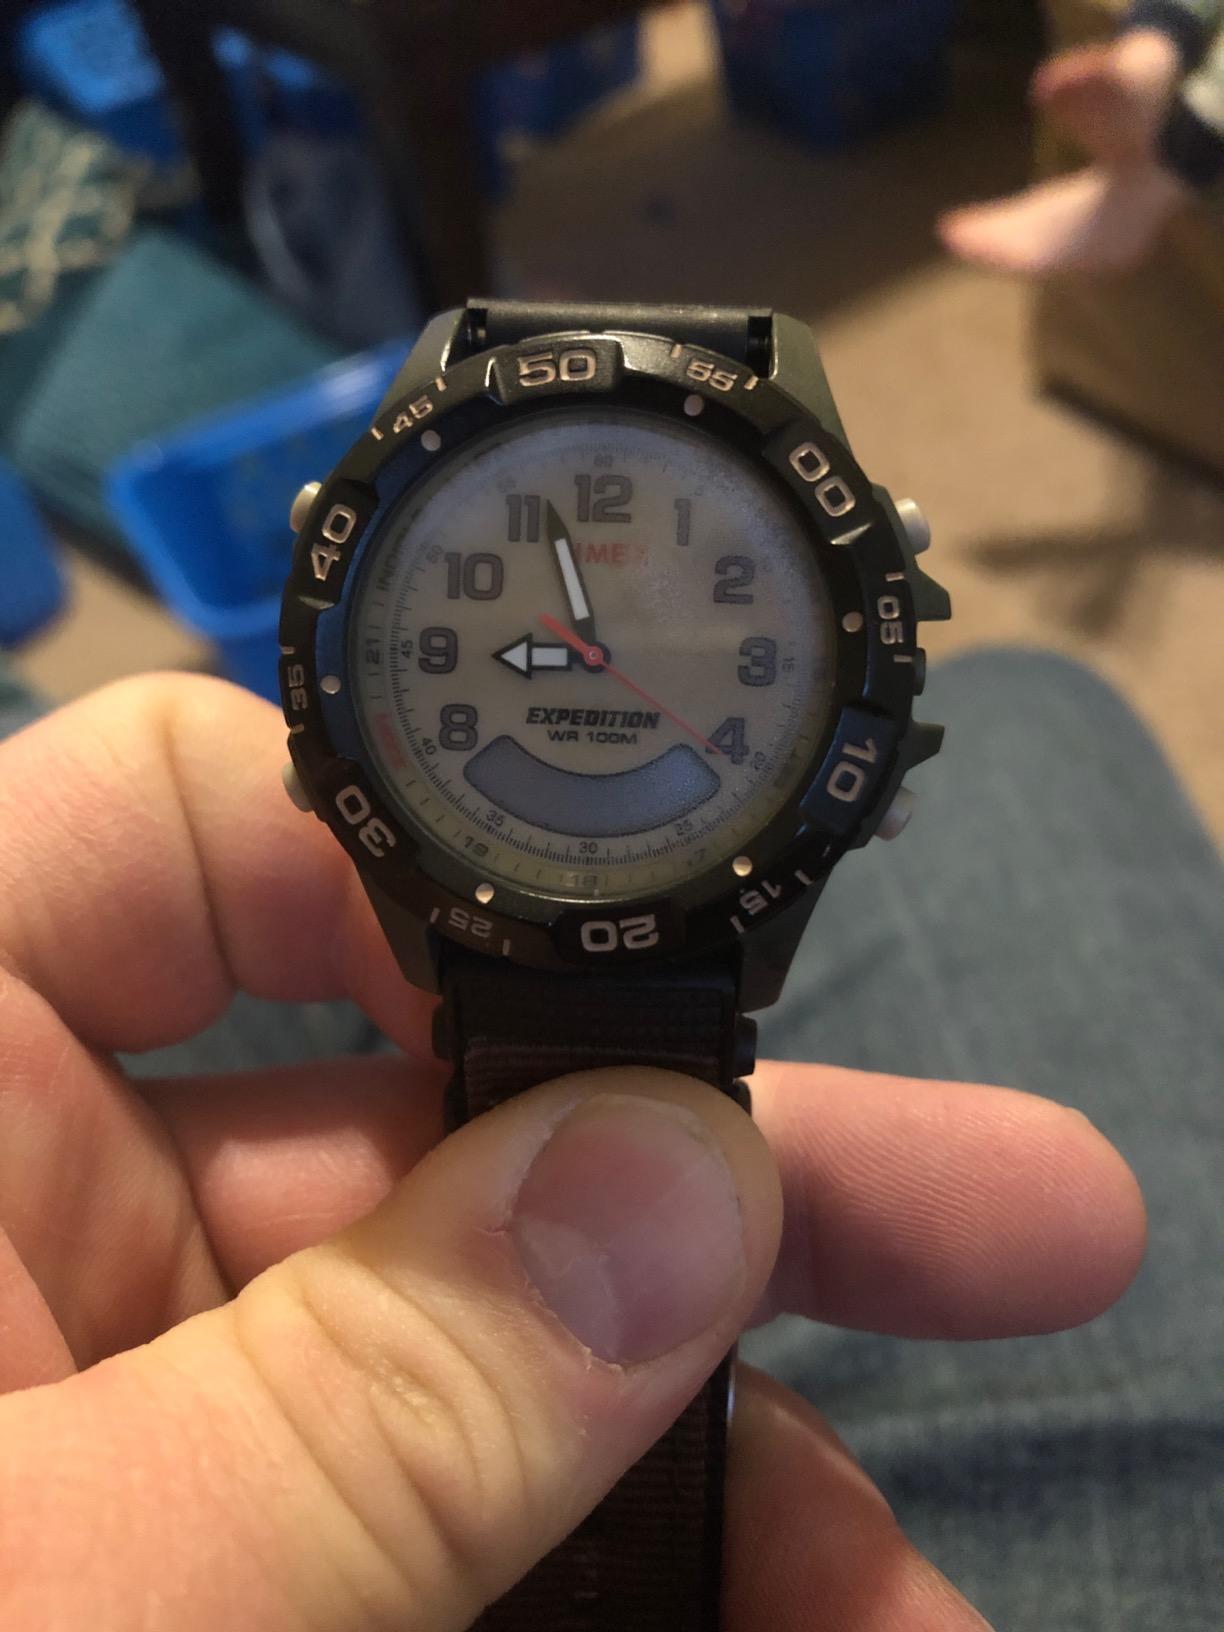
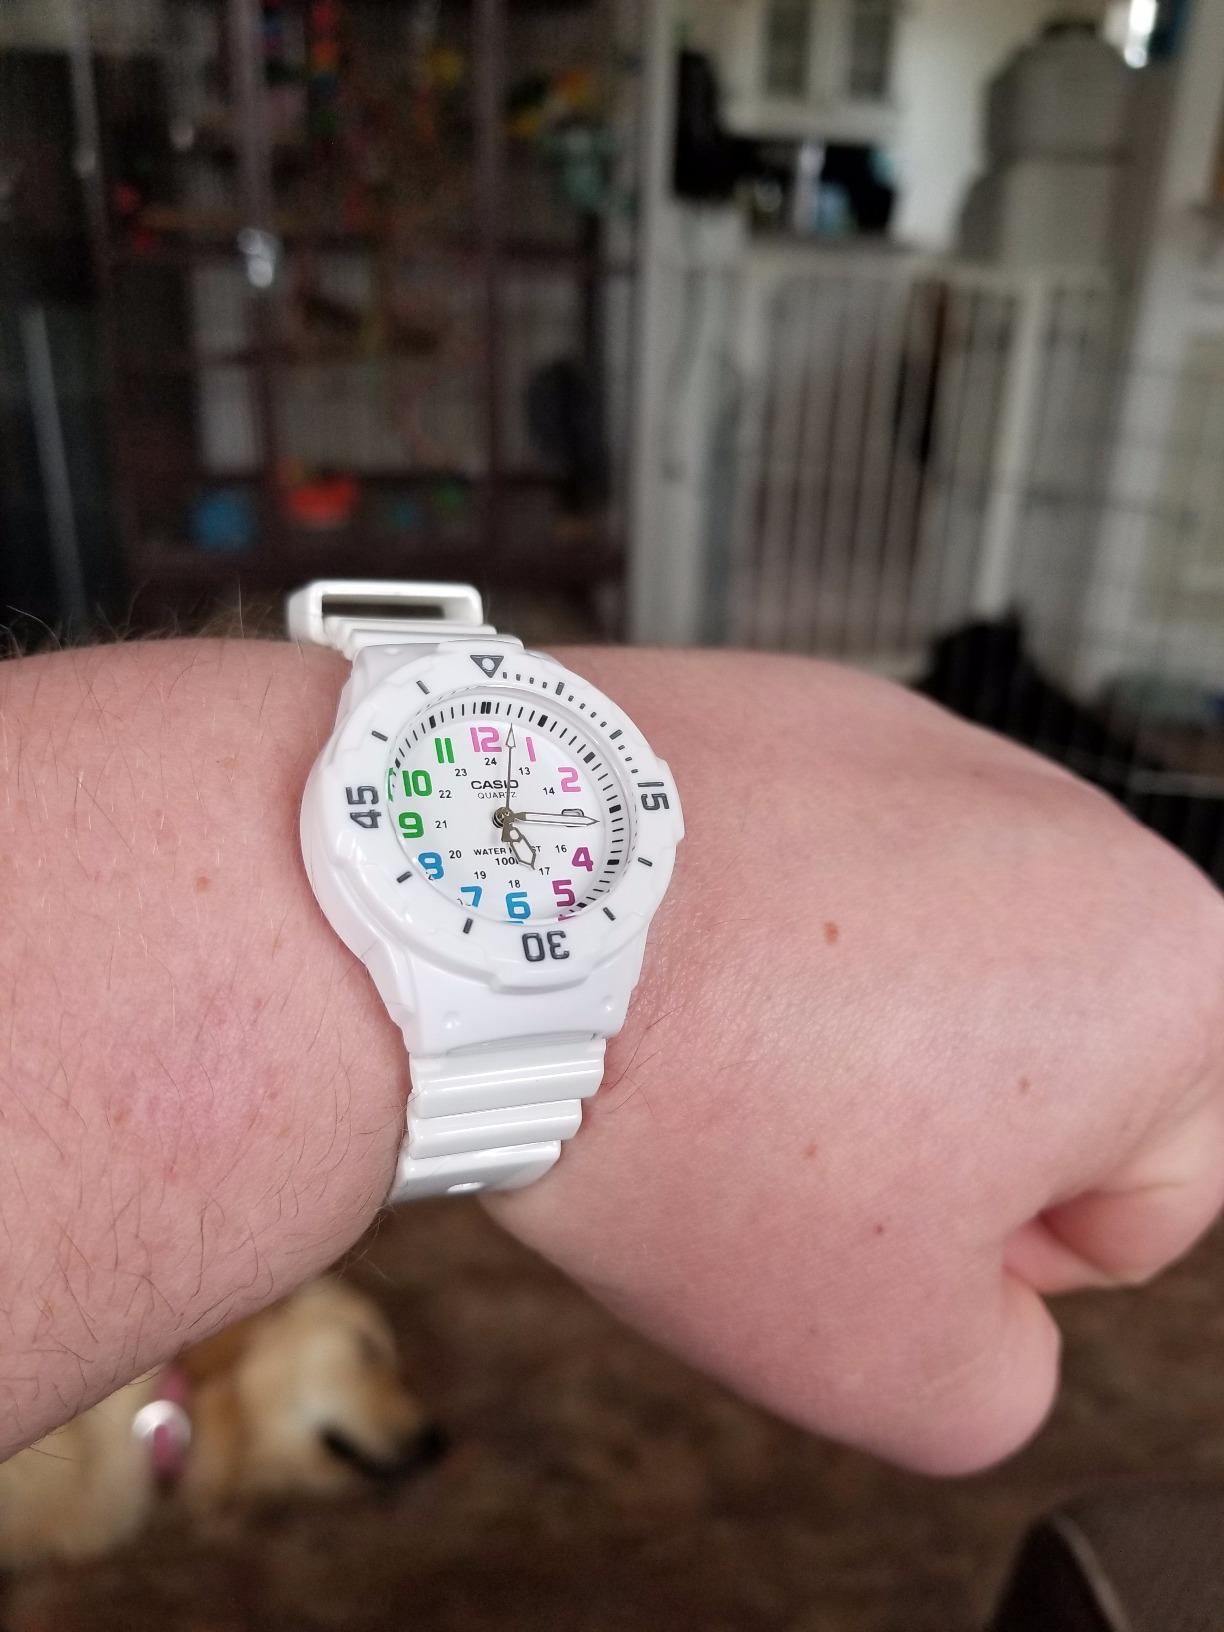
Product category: accessories_watch
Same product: no